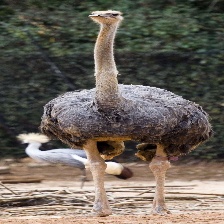
Species: OSTRICH
Scientific name: STRUTHIO CAMELUS